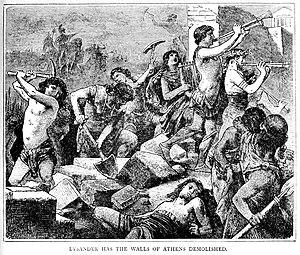
"La guerre du Péloponnèse est le conflit qui oppose la ligue de Délos, menée par Athènes, et la ligue du Péloponnèse, sous l'hégémonie de Sparte. Le déroulement du conflit est principalement connu à travers les récits qu'en ont fait Thucydide et Xénophon. Provoquée par trois crises successives en peu de temps, la guerre est cependant principalement causée par la crainte de l'impérialisme athénien chez les alliés de Sparte. Ce conflit met fin à la pentécontaétie et s'étend de 431 à 404 en trois périodes généralement admises : la période archidamique de 431 à 421, la guerre indirecte de 421 à 413, et la guerre de Décélie et d'Ionie, de 413 à 404. Il est caractérisé par une transformation totale des modes de combats traditionnels de la Grèce antique, notamment par un abandon progressif de la bataille en formation de phalange vers ce que l'historien Victor Davis Hanson qualifiera de premier conflit ""total"" de l'Histoire.